Carrier Strike Group 12

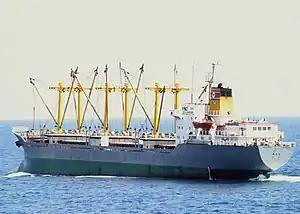
"Dai Hong Dan" (30 October 2007)

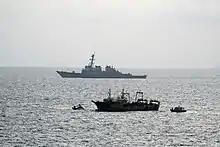
"Ching Fong Hwa" (5 November 2007)

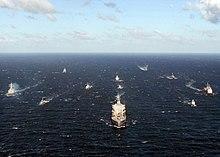
BALTOPS 2008 (11 June 2008)

The group entered the U.S. Fifth Fleet area on 1 August 2007 and began air operations over the Persian Gulf on 12 August 2007. During its 2007 deployment to the U.S. Fifth Fleet, aircraft from Carrier Air Wing One flew more than 7,500 missions, which included 1,676 combat missions, and made more than 6,500 arrested landings for a total of 20,300 hours. Aircraft dropped 73 air-to-ground weapons and fired 4,149 rounds of 20-mm ammunition in support of ground forces in Iraq and Afghanistan. Strike group units also protected the Iraqi oil terminals at Al Başrah and Khor Al Amaya.